History of road transport

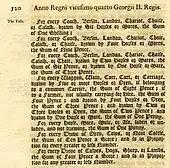
The schedule of maximum tolls allowed on the Woodstock to Rollright Turnpike Trust on the Great Road to Worcester in 1751

In the early 18th century, sections of the main radial roads into London were put under the control of individual turnpike trusts. The pace at which new turnpikes were created picked up in the 1750s as trusts were formed to maintain the cross-routes between the Great Roads radiating from London. Roads leading into some provincial towns, particularly in western England, were put under single trusts, and key roads in Wales were turnpiked. In South Wales, the roads of complete counties were put under single turnpike trusts in the 1760s. A further surge of trust formation occurred in the 1770s, with the turnpiking of subsidiary connecting roads, routes over new bridges, new routes in the growing industrial areas and roads in Scotland. About 150 trusts were established by 1750; by 1772 a further 400 were established and, in 1800, there were over 700 trusts. In 1825 about 1,000 trusts controlled of road in England and Wales.